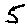
Label: 5